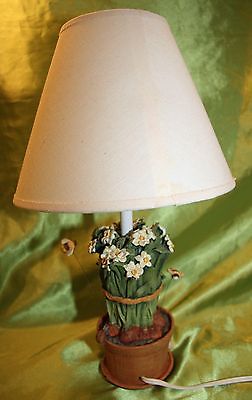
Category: lamp